List of Empire ships (U–Z)

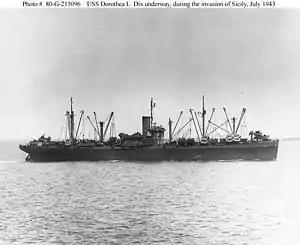
USS "Dorothea L Dix"

"Empire Widgeon" was a 6,736 GRT C3-E type ship which was built in the Bethlehem Fore River Shipyard, Quincy, Massachusetts. Completed in August 1940 as "Exemplar" for American Export Lines. To MoWT in 1941 and renamed "Empire Widgeon". To USMC in 1942 and renamed "Exemplar". Conversion to a transport ship by Bethlehem Steel completed in September 1942. To US Navy as "Dorothea L Dix". To American Export Lines in April 1946 and renamed "Exemplar". Scrapped in November 1968 at Alicante, Spain.